Kevin Kurányi

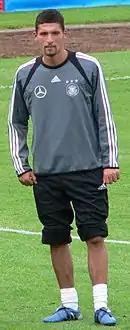
Kurányi with the Germany national team in 2005

In 2006–07, Kurányi regained his touch and after an absence of 15 months, he was recalled to the national team, scoring during Germany's 3–1 win against Switzerland on 7 February 2007, in a friendly in Düsseldorf. In Germany's Euro 2008 qualifying match against the Czech Republic on 24 March, he scored both goals in the 2–1 victory. He was brought on during the second half of the Euro 2008 final against Spain for Thomas Hitzlsperger, but was unable to score in the 0–1 loss, receiving a yellow card in the process. Incidentally, the appearance in the final marked his 50th cap for Germany.